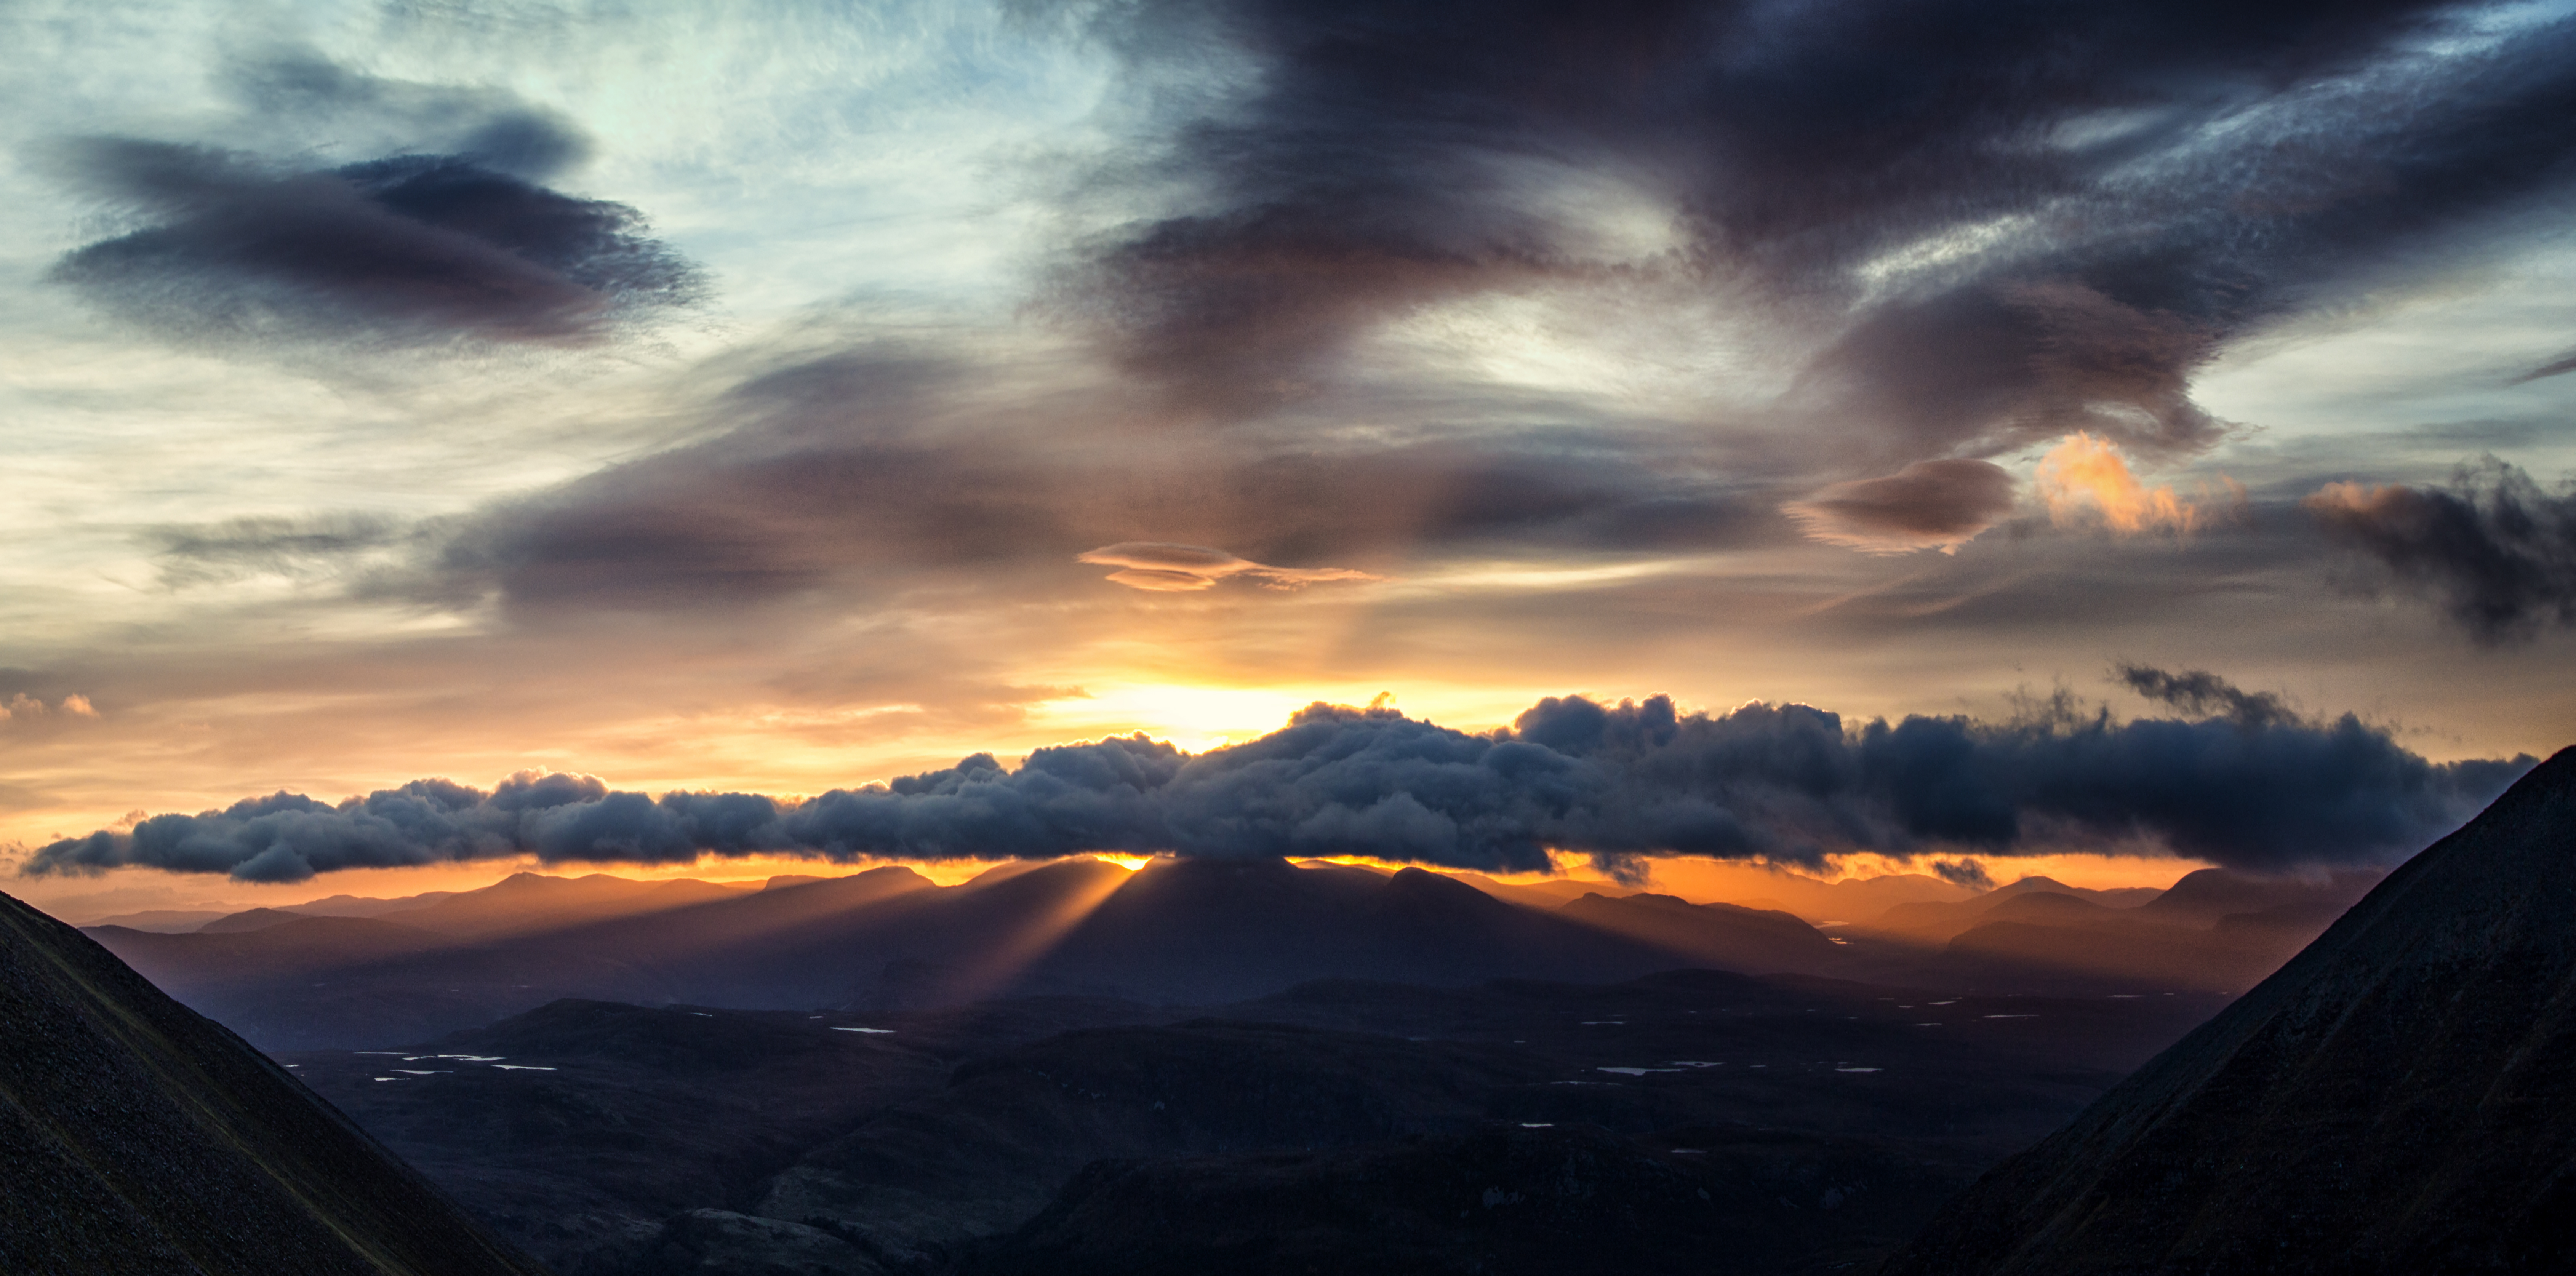
horizon, mountain, cloud, sky, sunrise, sunset, sunlight, morning, dawn, atmosphere, dusk, evening, plain, mountains, scotland, sunbeams, highlands, westhighlands, torridon, anteallach, sunbeam, afterglow, meteorological phenomenon, atmospheric phenomenon, mountainous landforms, red sky at morning